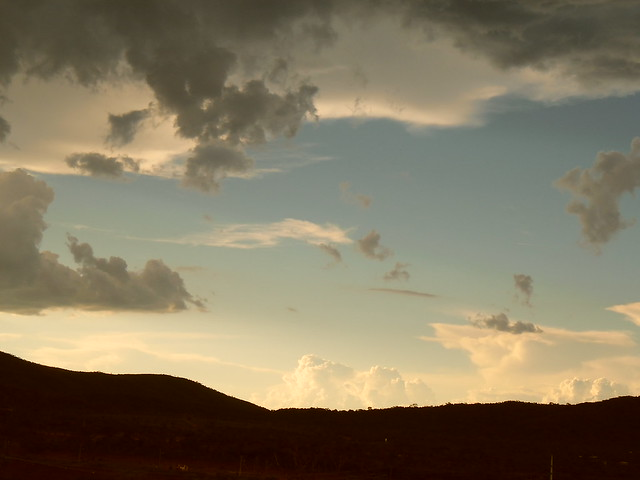
Fire: no
Smoke: no